Aging of Russia

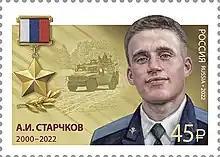
Russian soldiers killed in war in Ukraine have further exacerbated Russia's demographic crisis.

Currently, the share of people aged 65 and older in the population of Russia is 13%. According to forecasts of the Russian Academy of Sciences from the early 2000s, in 2016 elderly people aged 60 and over would have accounted for 20% of Russians, and children up to 15 years old would only have made up 17%. However, in Russia, in contrast to other countries, aging is limited by high mortality among older people.